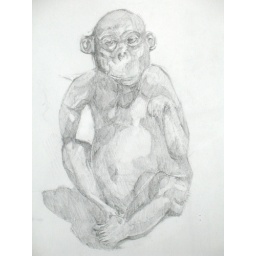
A funny looking statute of a monkey I found in my house